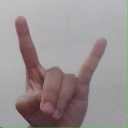
अक्षर: श